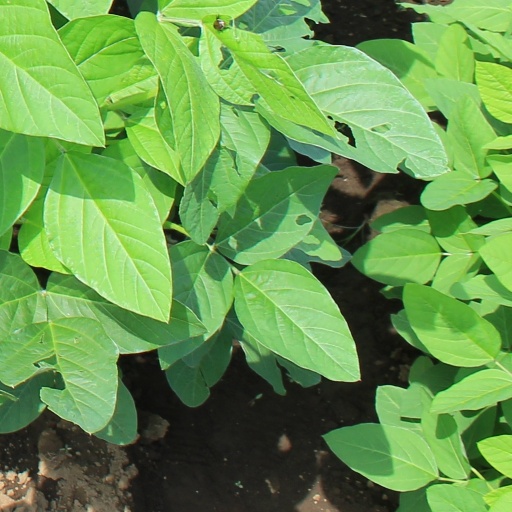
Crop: soybean